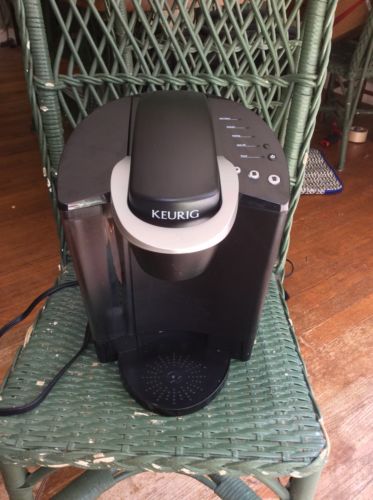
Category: coffee maker